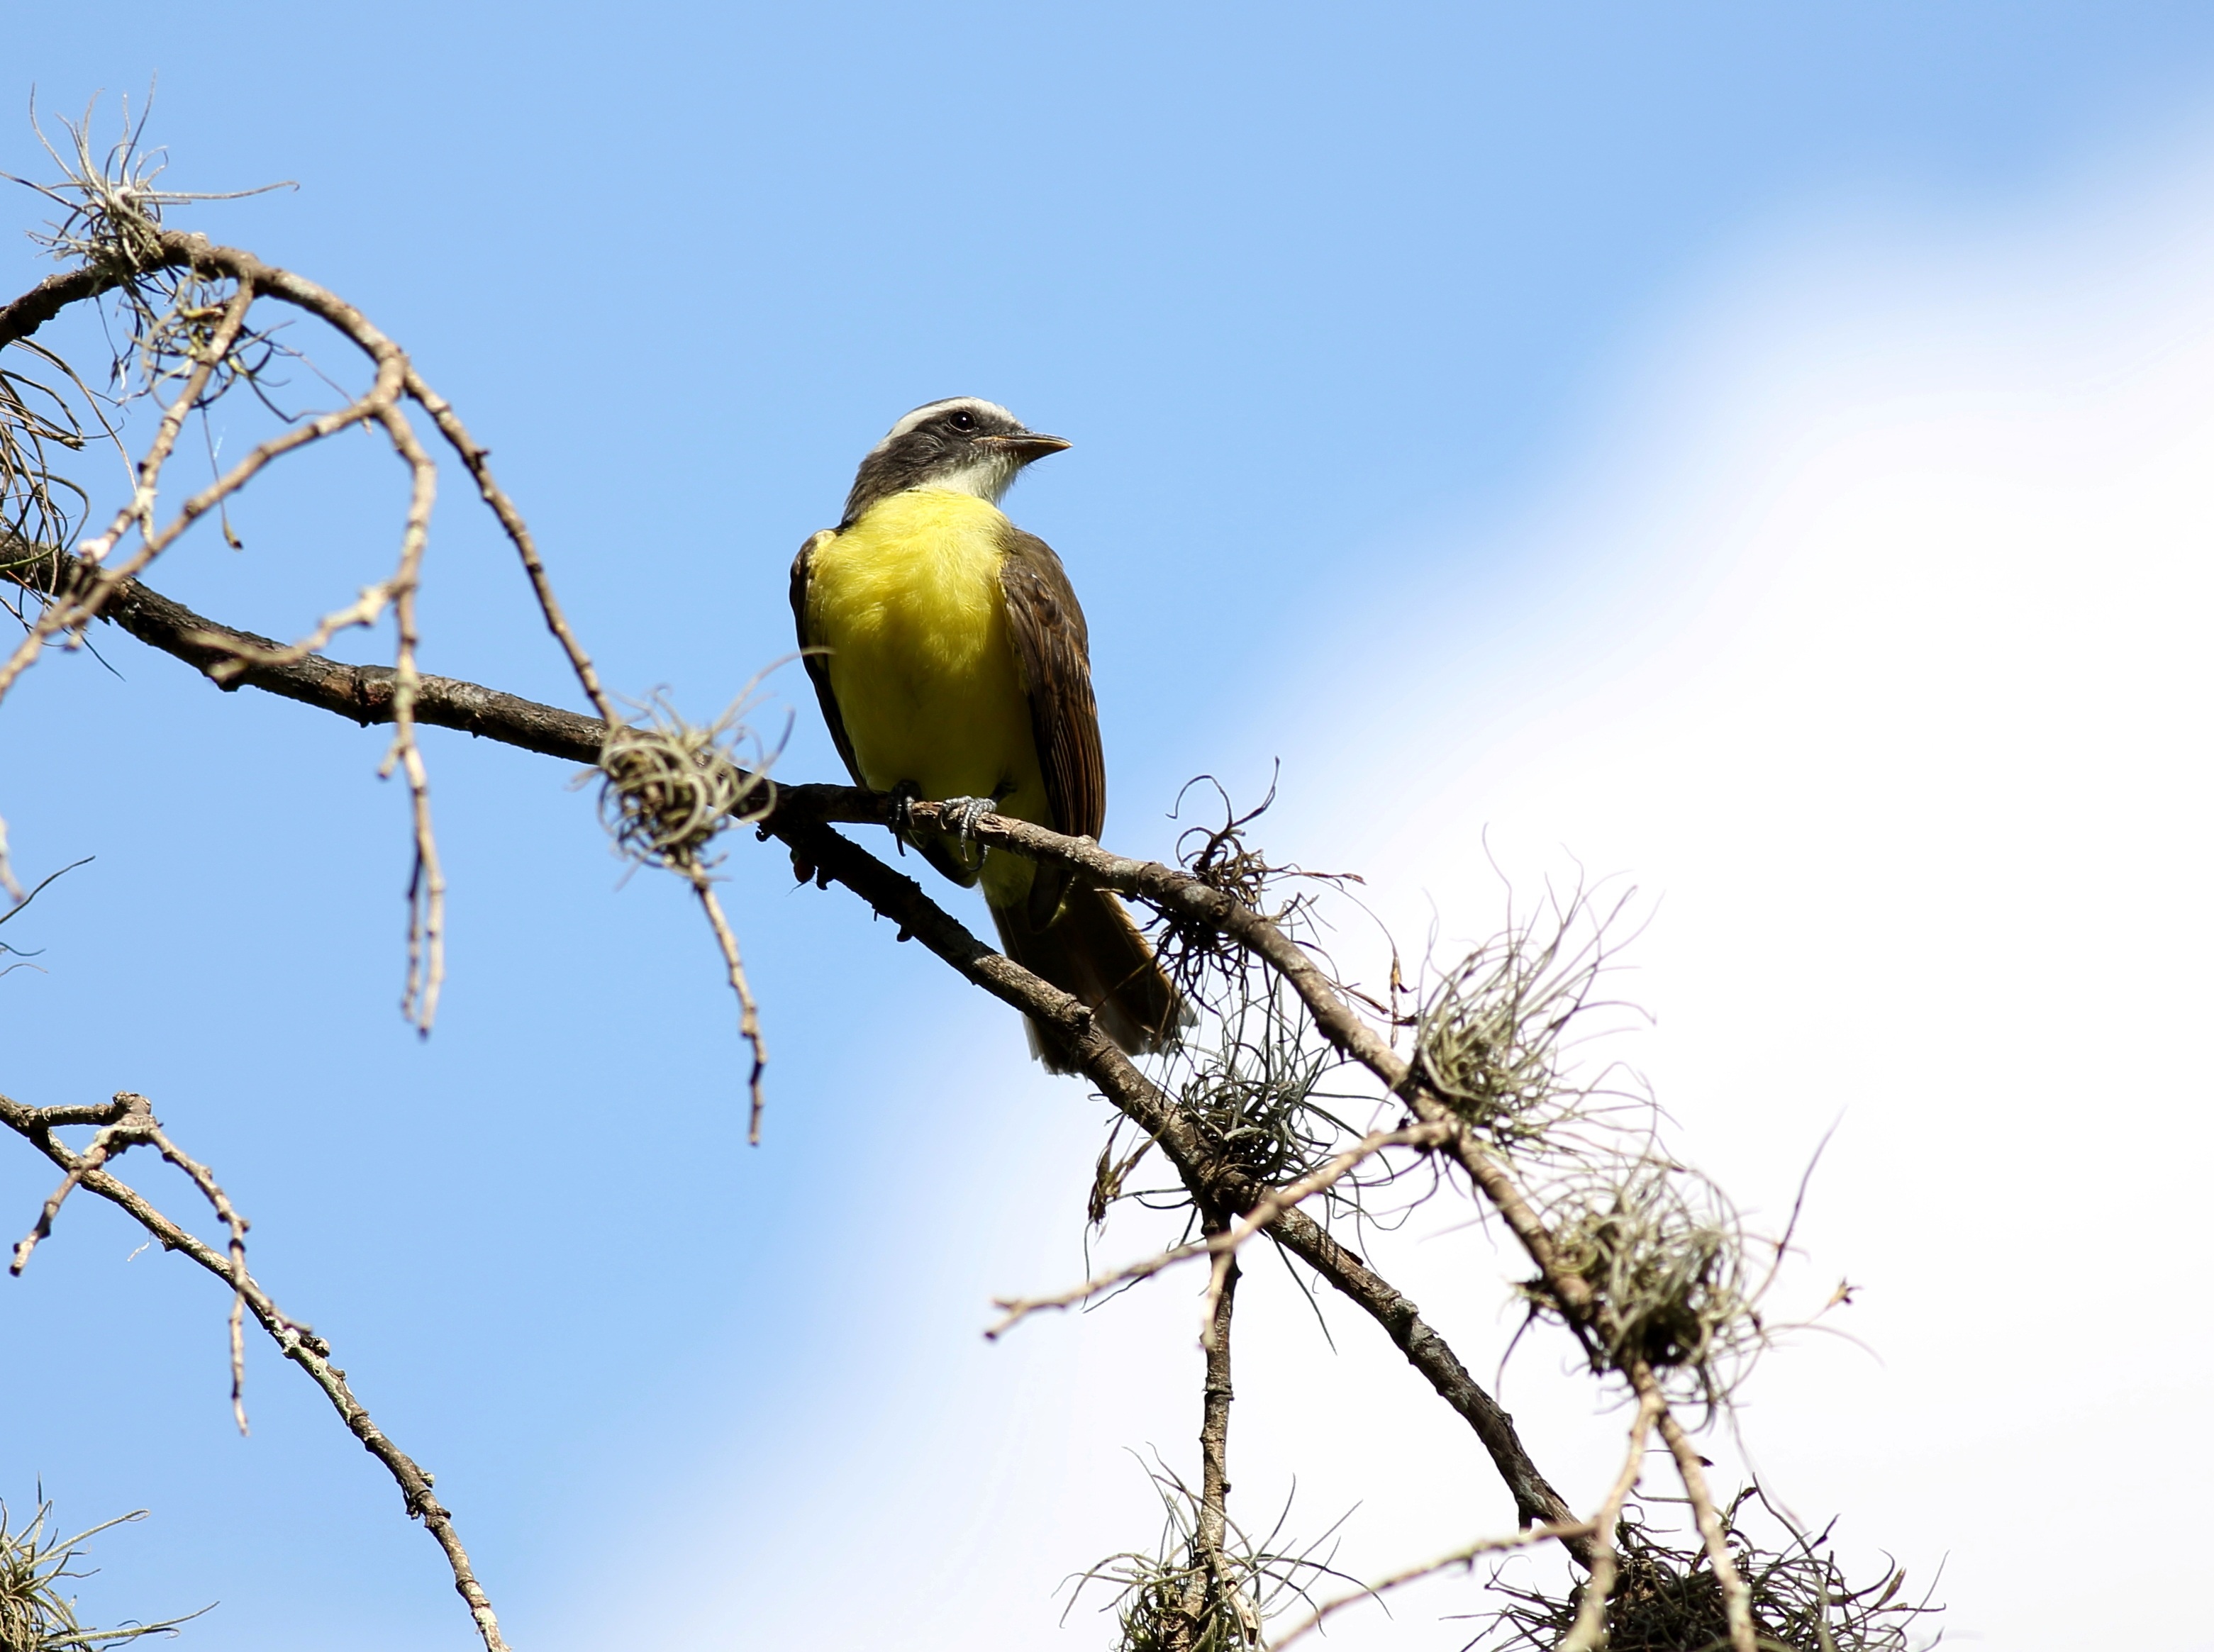
branch, bird, fly, wildlife, beak, colorful, yellow, fauna, vertebrate, brazilian, tropical birds, blue background, bem te vi, on the branch, well you saw, perching bird